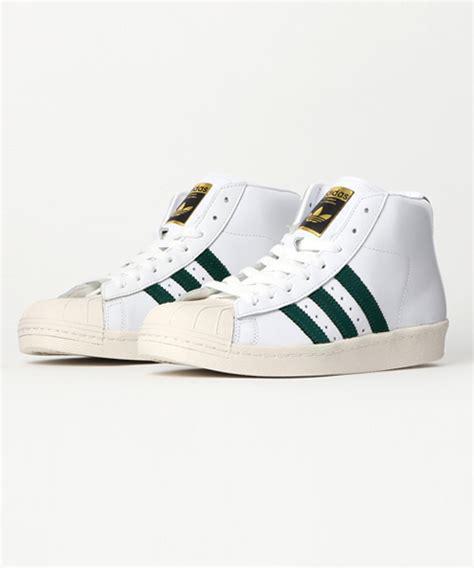
Brand: Adidas
Model: Pro Model